Dodgeville, Wisconsin

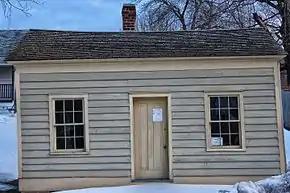
Dodge Mining Camp Cabin

In 1827, Henry Dodge, his family, and about 40 miners began what would become the city of Dodgeville. Dodge made a pact with the local Winnebago Indian leaders so he could build a cabin and smelter. The original community had three settlements: "Dodgeville", "Dirty Hollow" and "Minersville". A fourth settlement, Moon Spring, near the intersection of the present Highway 18 bypass and Bennett Road flourished until the cholera epidemic in the early 1850s.